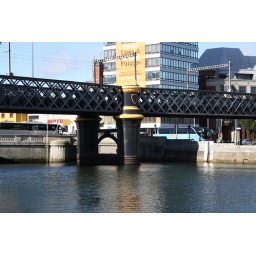
Early iron rail bridge over the river Liffey,with Liberty hall in the background,Dublin